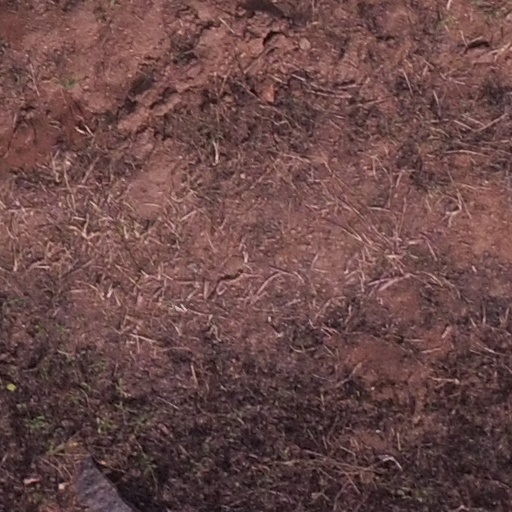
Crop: maize; corn